Keeper of the Flame (film)

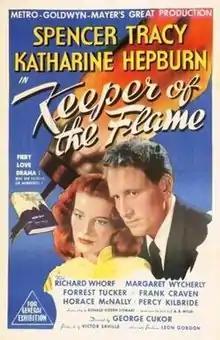
Release poster

Keeper of the Flame is a 1942 American drama film directed by George Cukor, and starring Spencer Tracy and Katharine Hepburn, released by Metro-Goldwyn-Mayer (MGM). The screenplay by Donald Ogden Stewart is adapted from the 1942 novel "Keeper of the Flame" by I. A. R. Wylie. Hepburn plays the widow of a famous civic leader who has died in an accident. Tracy portrays a former war correspondent who intends to write a flattering biography of the dead man, only to find that his death is shrouded in mystery. Screenwriter Stewart considered the script the finest moment of his career, feeling vindicated by the assignment as he believed that Hollywood had punished him for years for his political views. Principal filming began in the last week of August 1942, four months after the release of the novel, published by Random House. The picture was filmed on a sound stage, with no location shooting. Hepburn had already begun a relationship with Tracy, and his heavy drinking led her to become his vigilant guardian during the filming.